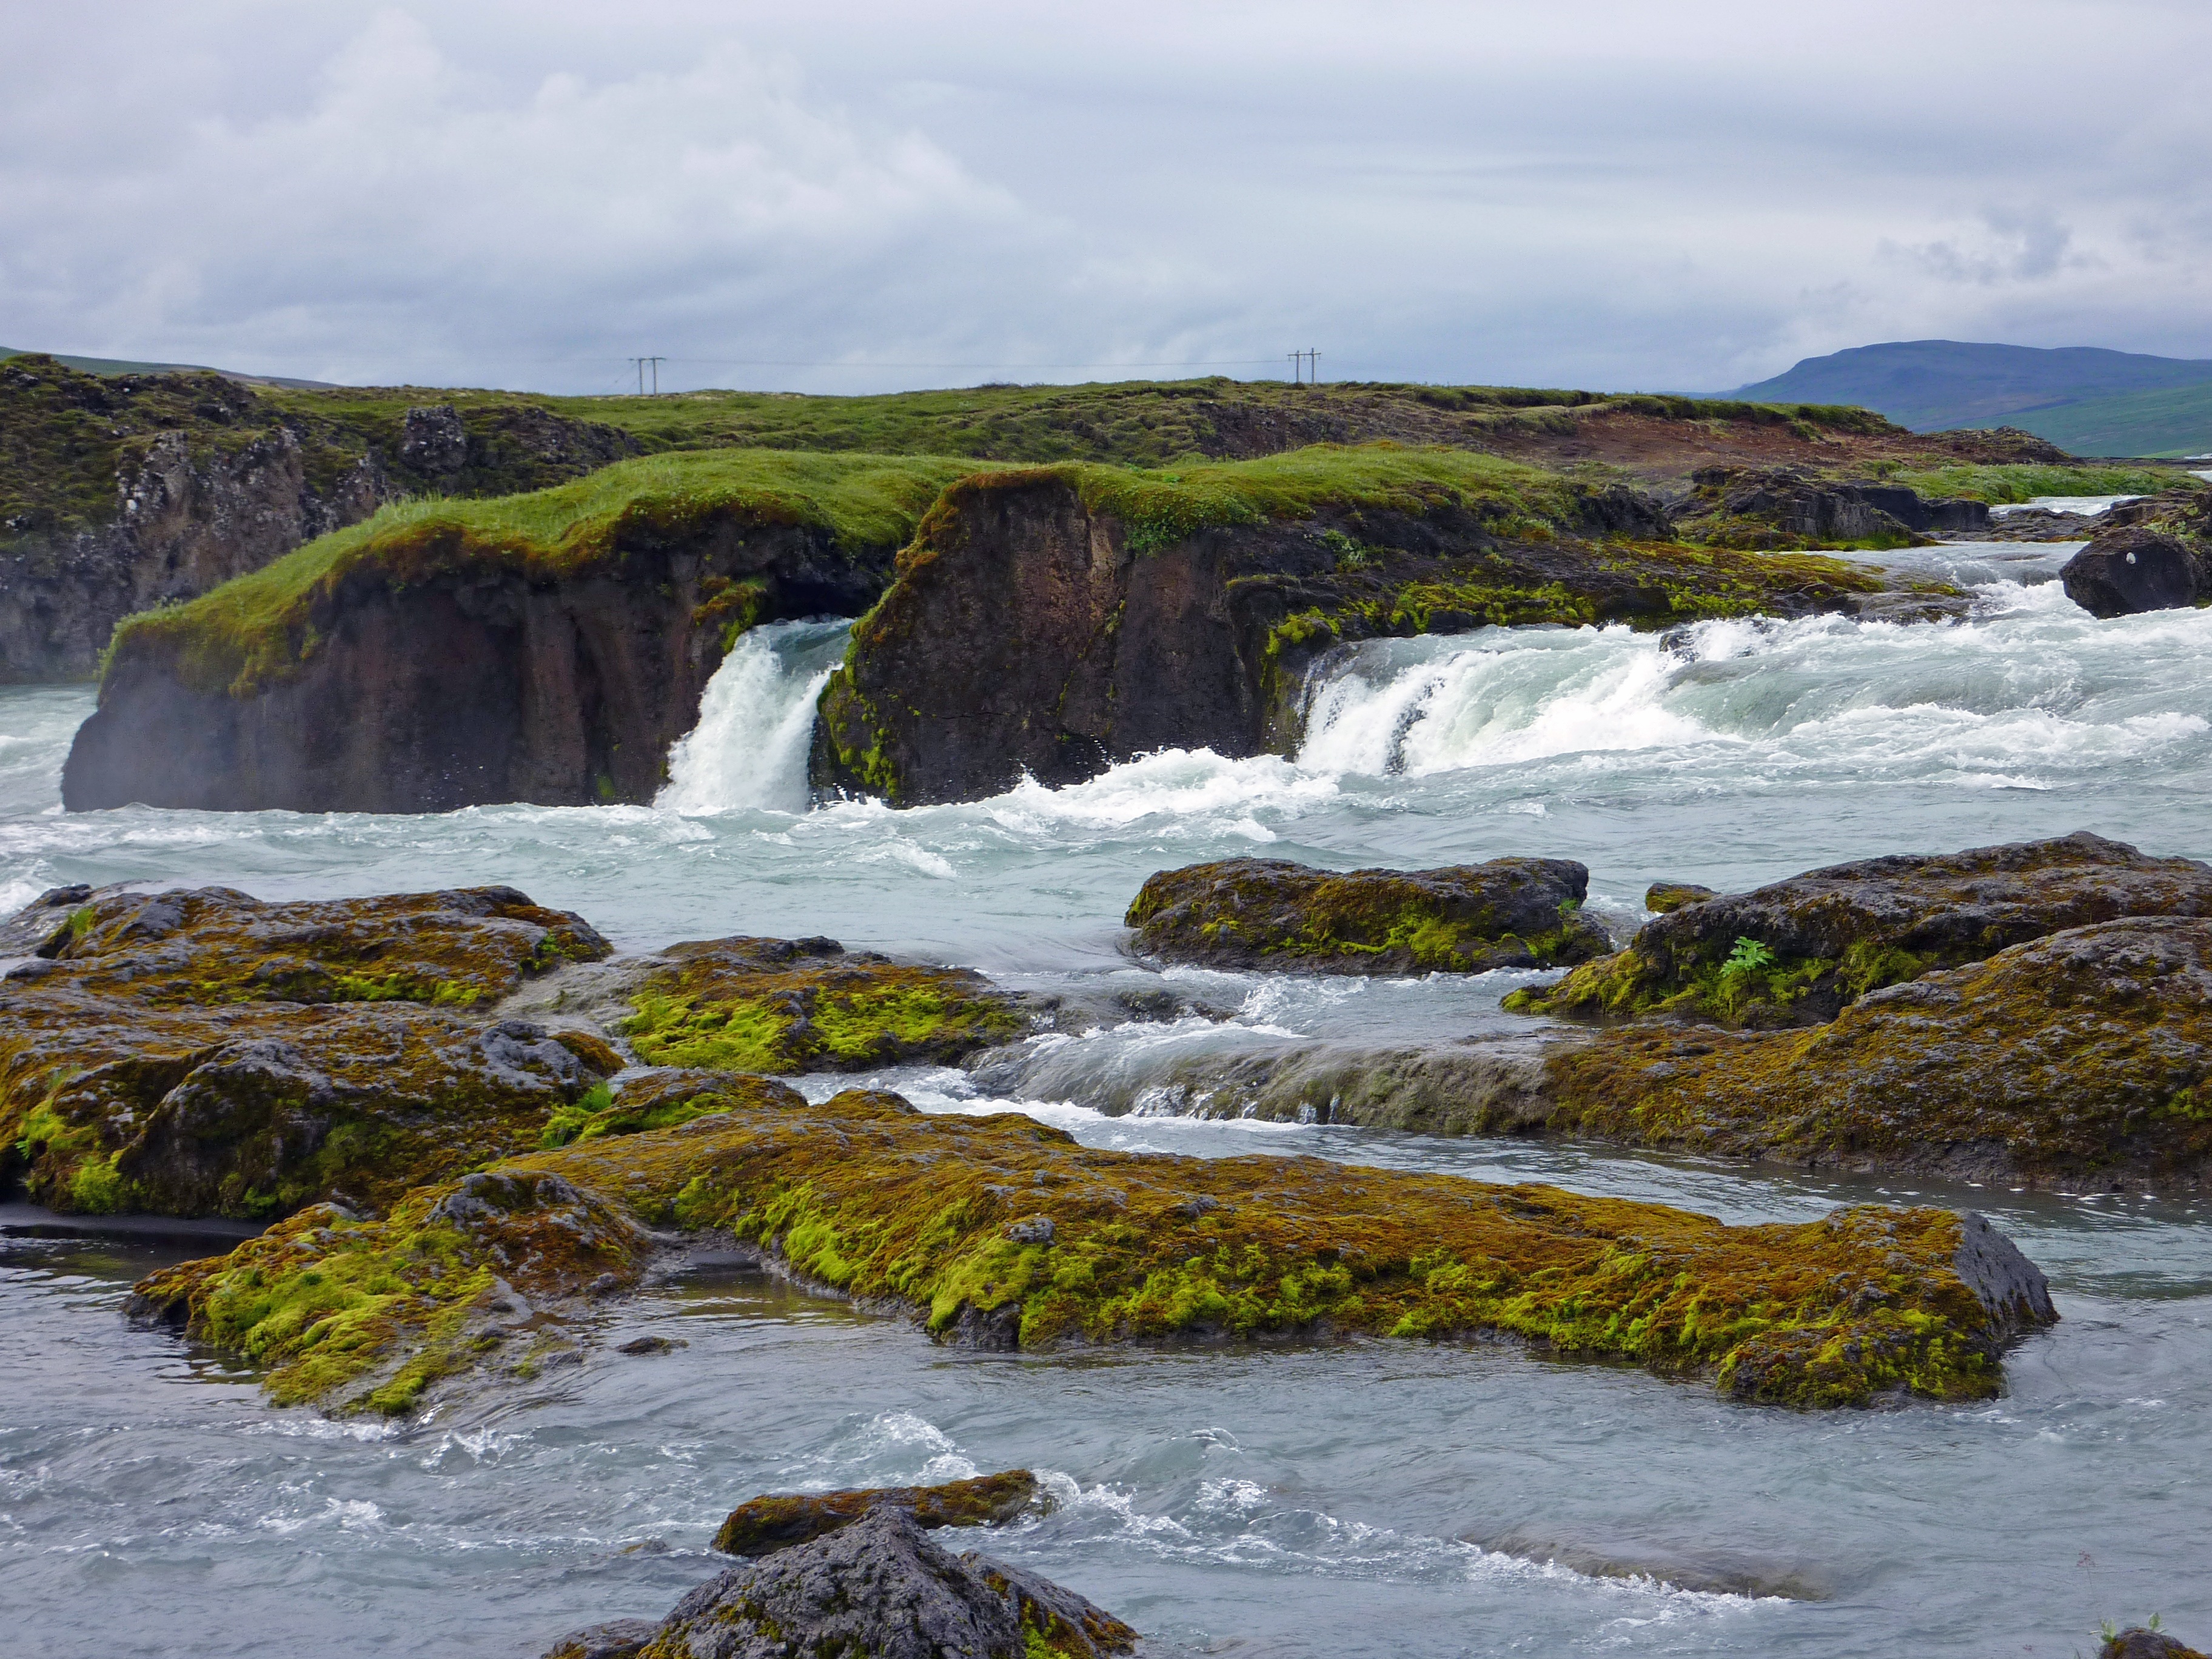
landscape, sea, coast, water, rock, waterfall, shore, wave, river, stream, rapid, iceland, body of water, loch, water feature, watercourse, gradually, landform